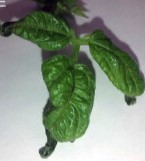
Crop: unknown
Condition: bean_bean_mosaic_virus